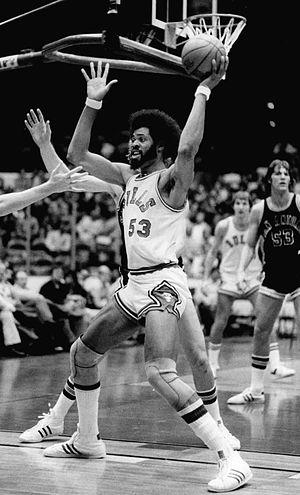
Cette liste des récompenses et honneurs de l'American Basketball Association recense les honneurs accordés par la ligue de basket-ball professionnelle American Basketball Association, active de la saison 1967–68 jusqu'à sa fusion dans la NBA en 1976.
Artis Gilmore, né le 21 septembre 1949 à Chipley, est un ancien joueur américain de basket-ball ayant évolué en American Basketball Association puis en National Basketball Association.
Les Bulls de Chicago sont une franchise professionnelle de basketball basée à Chicago. Fondée le 26 janvier 1966, l'équipe est membre de la ligue majeure de basket-ball américain - la National Basketball Association - et joue dans la Conférence Est, division Centrale. Depuis 1994, ses matchs à domicile se déroulent dans le United Center, un palais omnisports de 22 879 places situé dans le secteur de Near West Side, fréquemment dénommé par ses initiales UC. Sa mascotte est Benny le Taureau.